Philipp von Boeselager

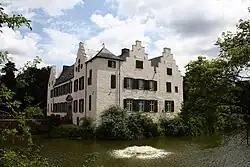
Burg Heimerzheim.

Born at Burg Heimerzheim, near Bonn, he was the fifth and the second surviving son of the nine children of Albert Dominikus Hyacinthus Antonius Johannes Hubertus Vitus Joseph Maria "Freiherr" von Boeselager (Bonn 15 June 1883-Heimerzheim, Kr. Euskirchen 20 May 1956), by his wife (they married in Kassel on 22 September 1910), Maria-Theresia Ferdinandine Antonie Alonsia "Freiin" von Salis-Soglio (1890–1968), daughter of Anton Joseph Alonsius Nepomuk Stanislaus Maria "Freiherr" v. Salis-Soglio (1860–1939), of and Mandel, Kreuznach, by Maria Adelheid Theresia "Gräfin" von Bissingen und Nippenburg (daughter of Ernst Maria Ferdinand Adam Johann Nepomuk Joseph "Graf" von Bissingen-Nippenburg). He attended Aloisius Jesuit secondary school Aloisiuskolleg in Godesberg.